Melchior d'Hondecoeter

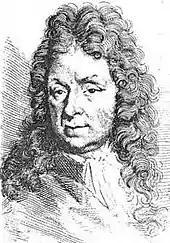
Portrait of Melchior d'Hondecoeter for Arnold Houbraken's "Schouwburg", by Houbraken's son Jacob.

Melchior d'Hondecoeter (1636 – 3 April 1695), Dutch animalier painter, was born in Utrecht and died in Amsterdam. After the start of his career, he painted virtually exclusively bird subjects, usually exotic or game, in park-like landscapes. Hondecoeter's paintings featured geese (brent goose, Egyptian goose and red-breasted goose), fieldfares, partridges, pigeons, ducks, northern cardinal, magpies and peacocks, but also African grey crowned cranes, Asian sarus cranes, Indonesian yellow-crested cockatoos, an Indonesian purple-naped lory and grey-headed lovebirds from Madagascar.